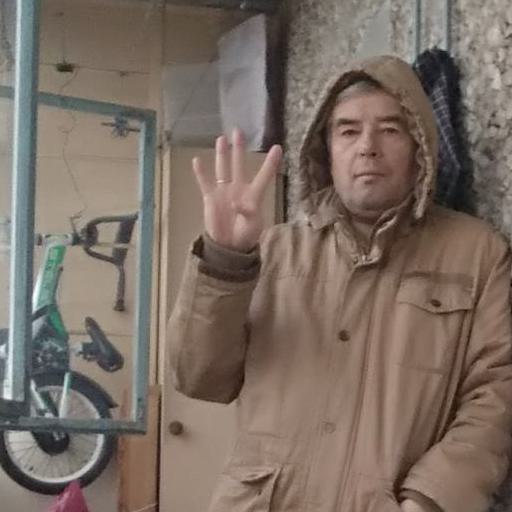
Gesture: four